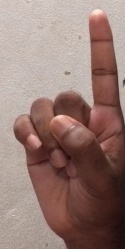
ASL sign: 1